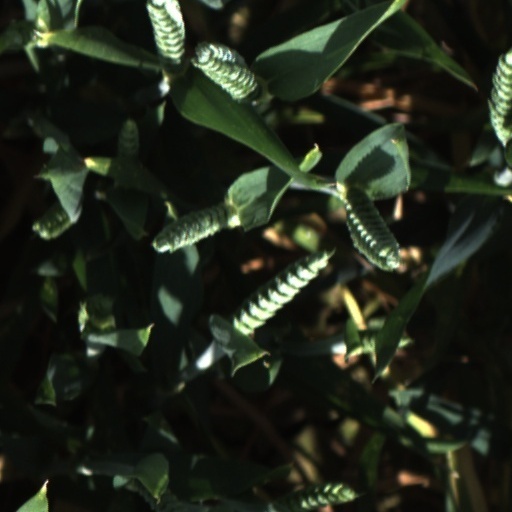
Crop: wheat